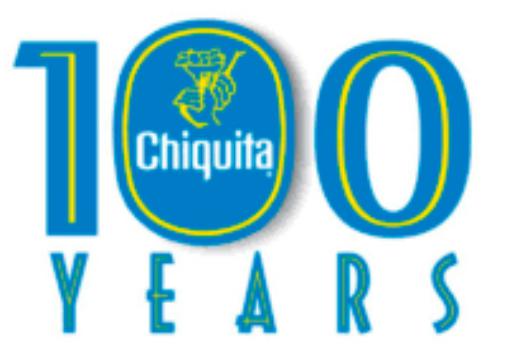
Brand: Chiquita
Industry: Clothes